2018 Bangladesh road-safety protests

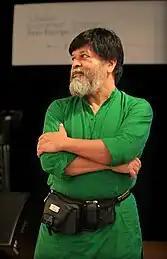

Posts on social media alleged that four female students of Bir Shreshtha Noor Mohammad Public College were taken to Bangladesh Awami League office and raped by BCL activists; however, these reports remain unconfirmed and have been denied by BCL leadership. Some of the alleged incidents, including rape, were later described as rumours that spread over social media.